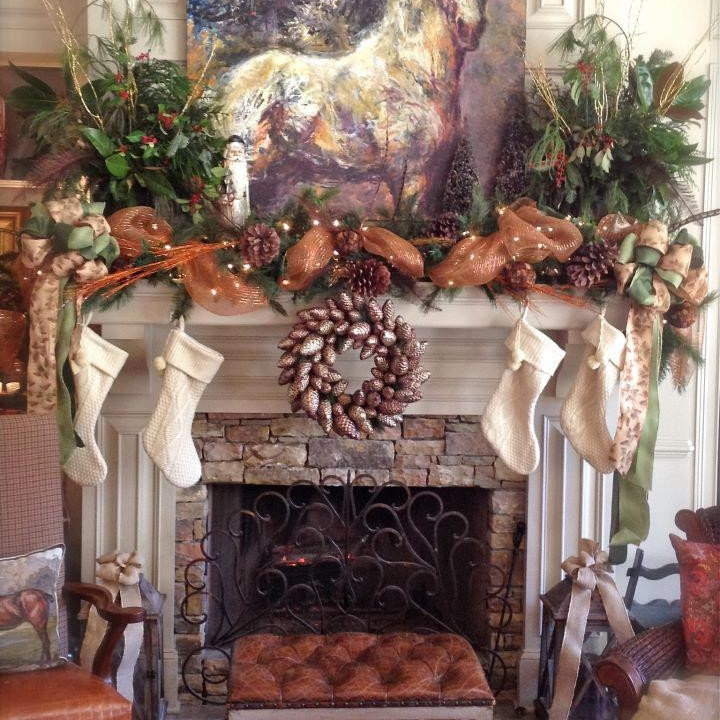
Style: ArtDeco